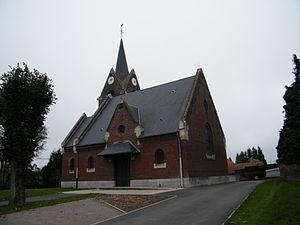
église.
Hallu est une commune française située dans le département de la Somme, en région Hauts-de-France.